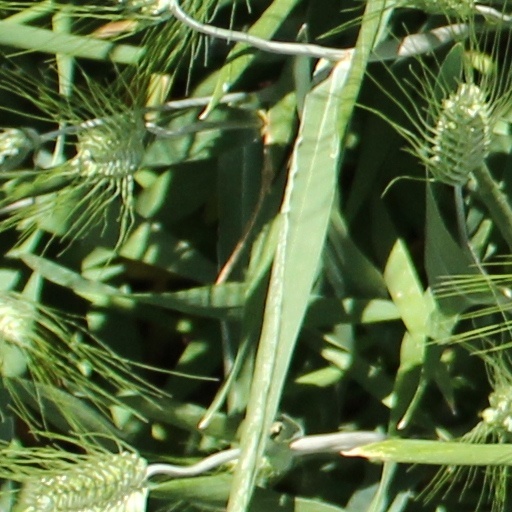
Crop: wheat